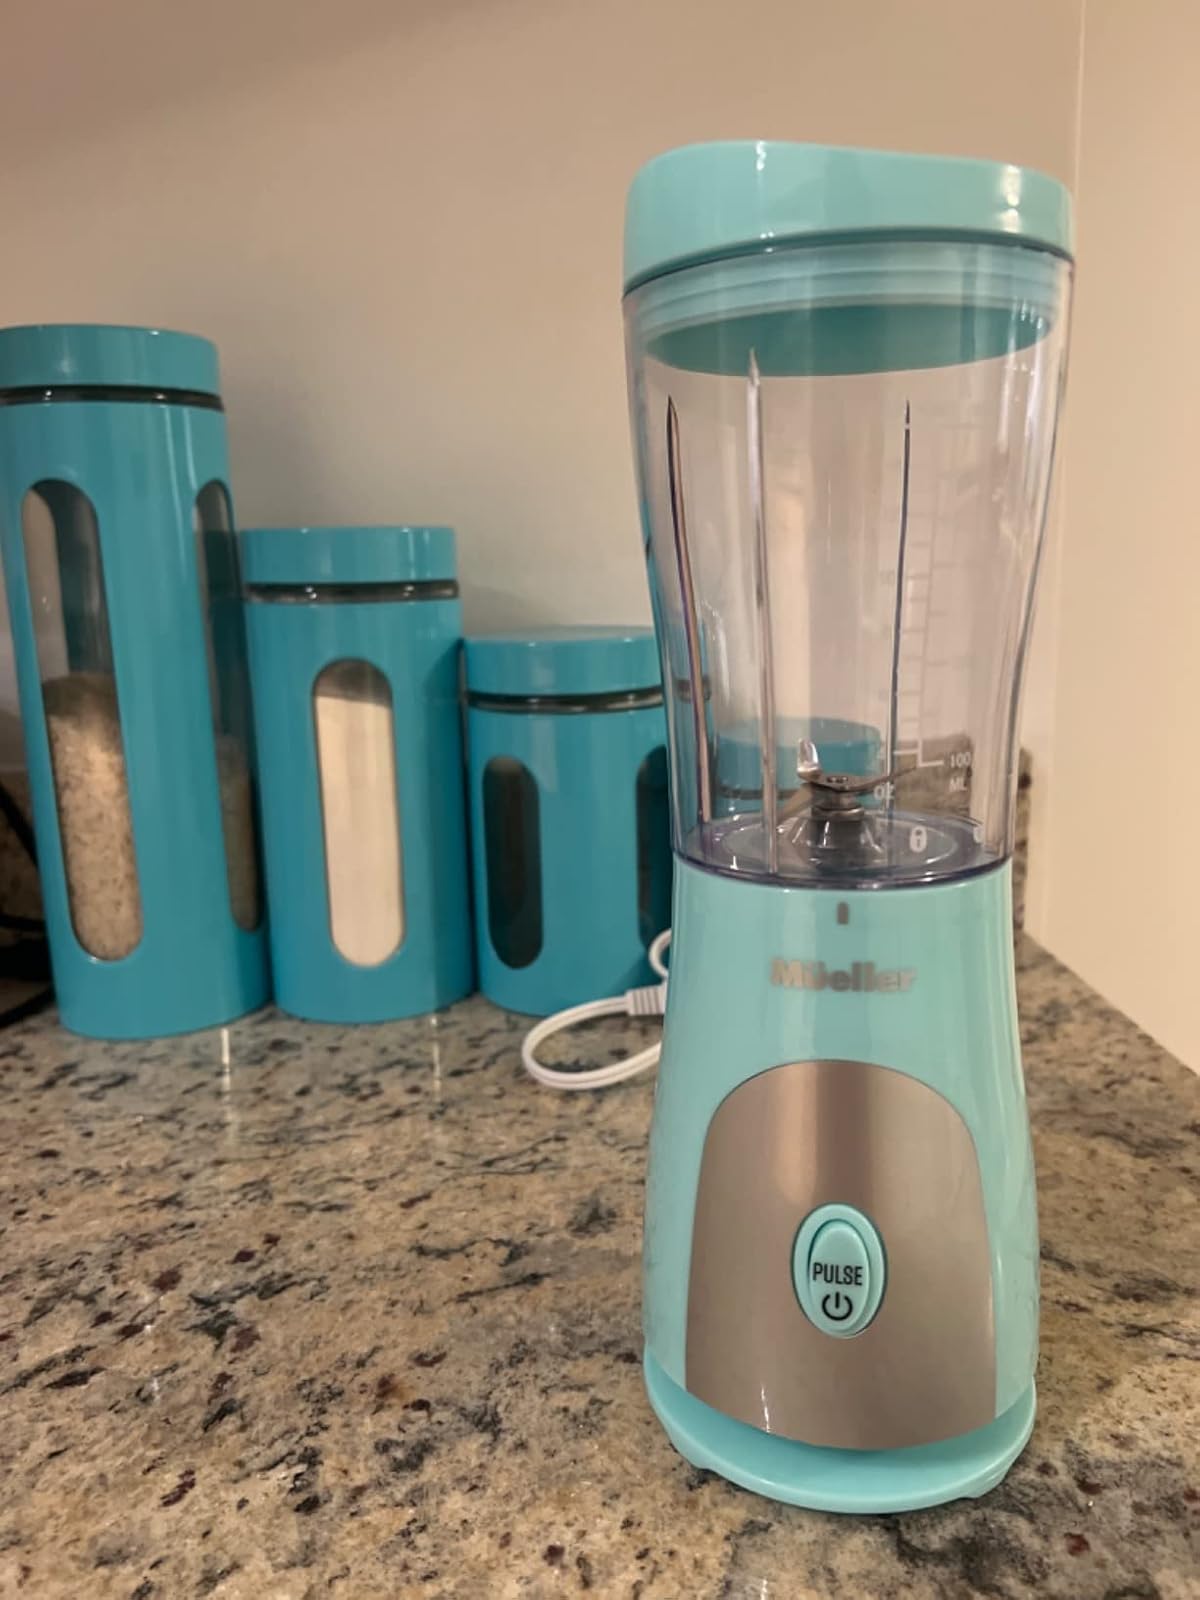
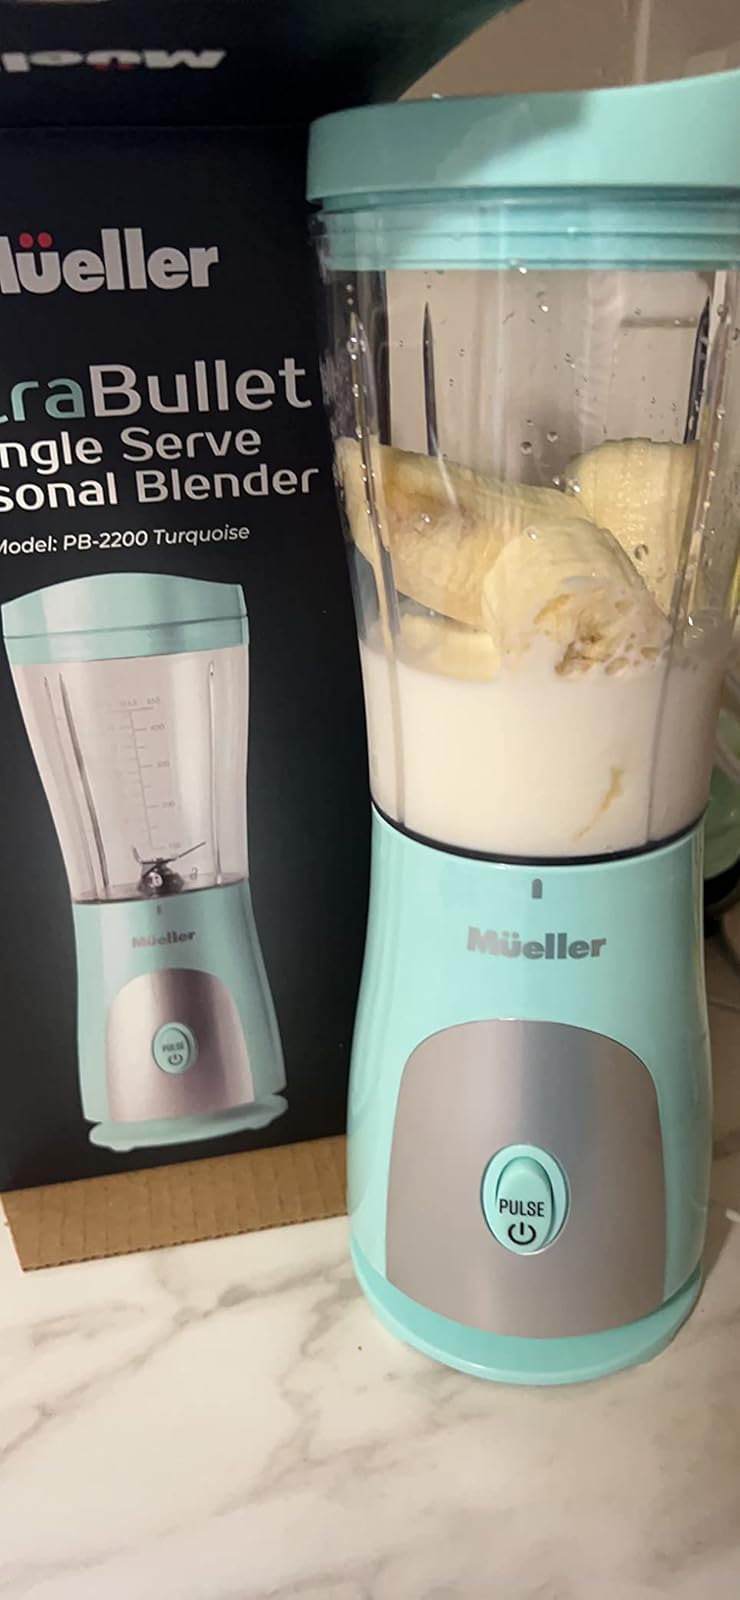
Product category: items_blender
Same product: yes